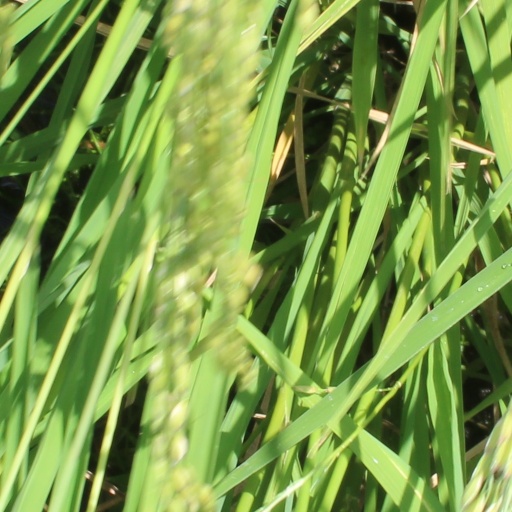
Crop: rice